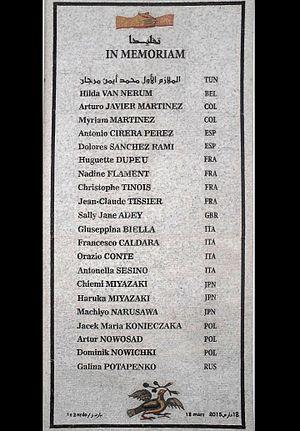
L’attaque du musée du Bardo est un attentat terroriste qui a lieu le 18 mars 2015 vers 12 h 30 au Bardo, près de Tunis, la capitale de la Tunisie. Elle cause la mort de 24 personnes et fait 45 blessés.